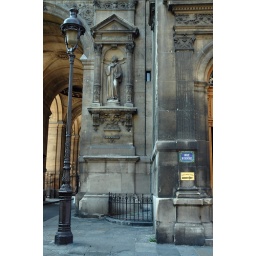
A corner street by an old church in Paris.